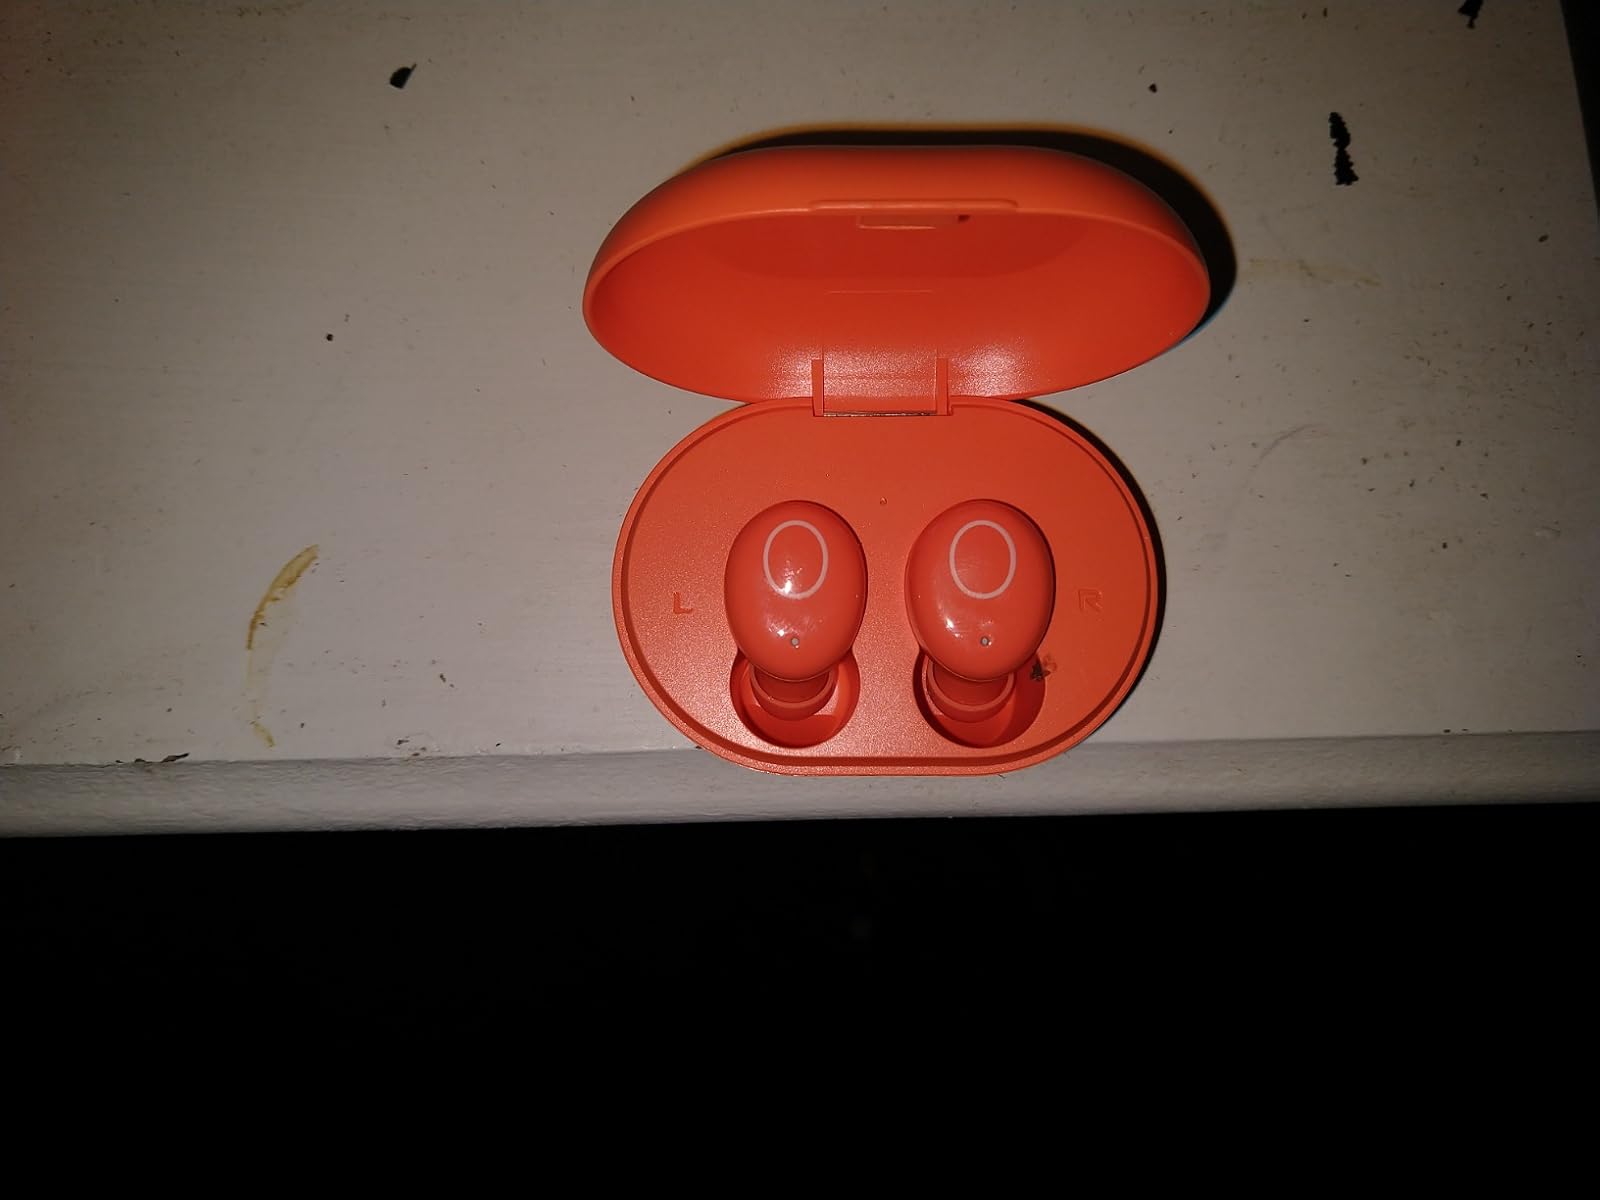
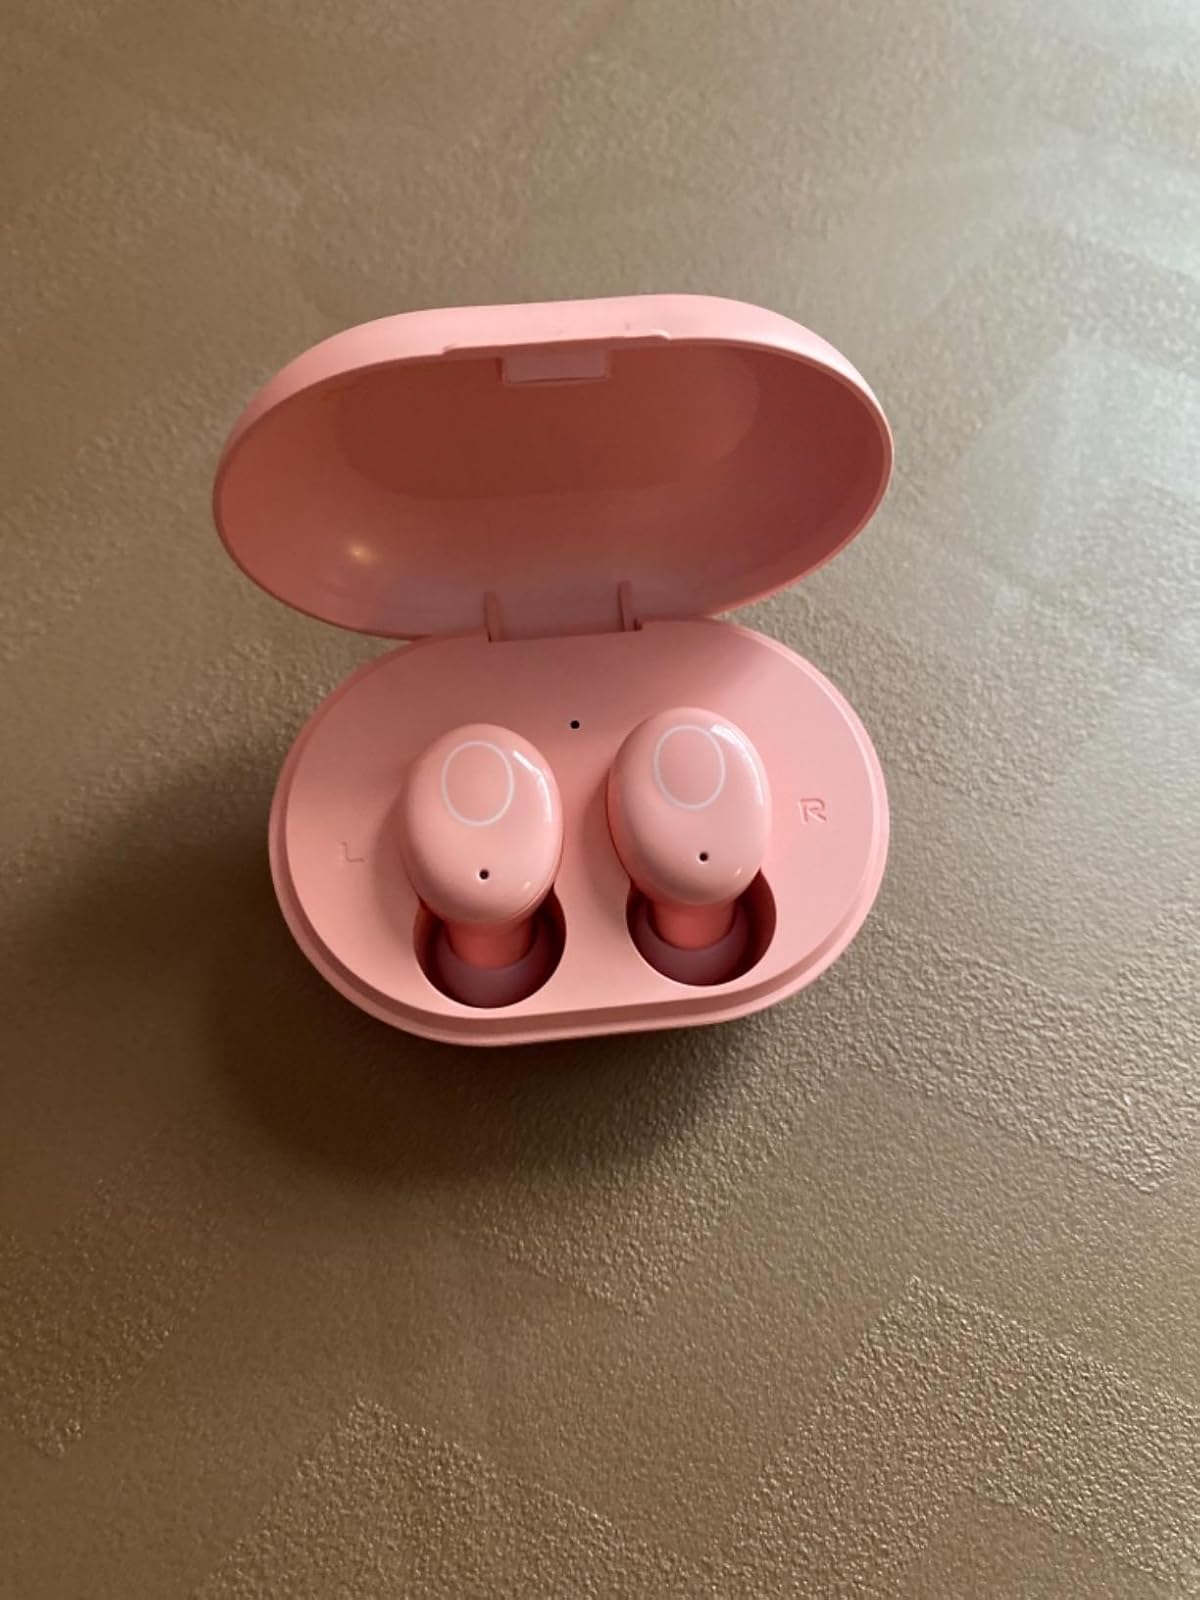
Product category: earbuds
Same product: no